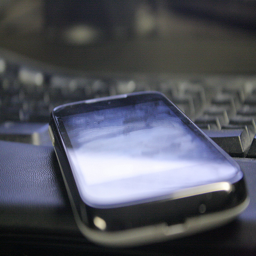
A smart phone sitting on top of a computer keyboard.
A  closeup of a cell phone sitting on a computer keyboard
View of a smartphone sitting on a computer keyboard.
The cell phone is placed  on the ledge near the computer keybooard.
A cell phone that is laying on a keyboard.